Diane Lane

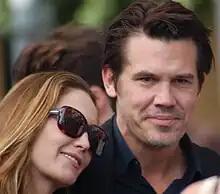
Lane with then-husband Josh Brolin in December 2009

Lane met actor Christopher Lambert in Paris while promoting "The Cotton Club" in 1984. They had a brief affair and split up. They met again two years later in Rome to make a film together, entitled "Priceless Beauty", and in two weeks they were a couple again. Lane and Lambert married in October 1988 in Santa Fe, New Mexico. They have a daughter. They divorced in March 1994.